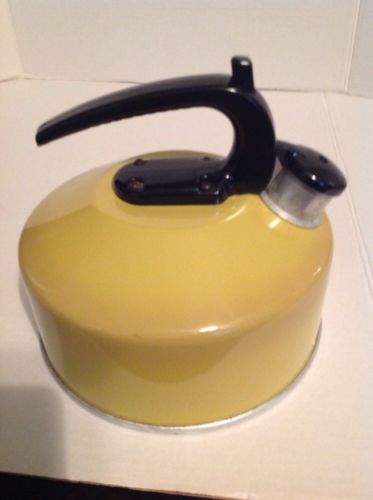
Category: kettle